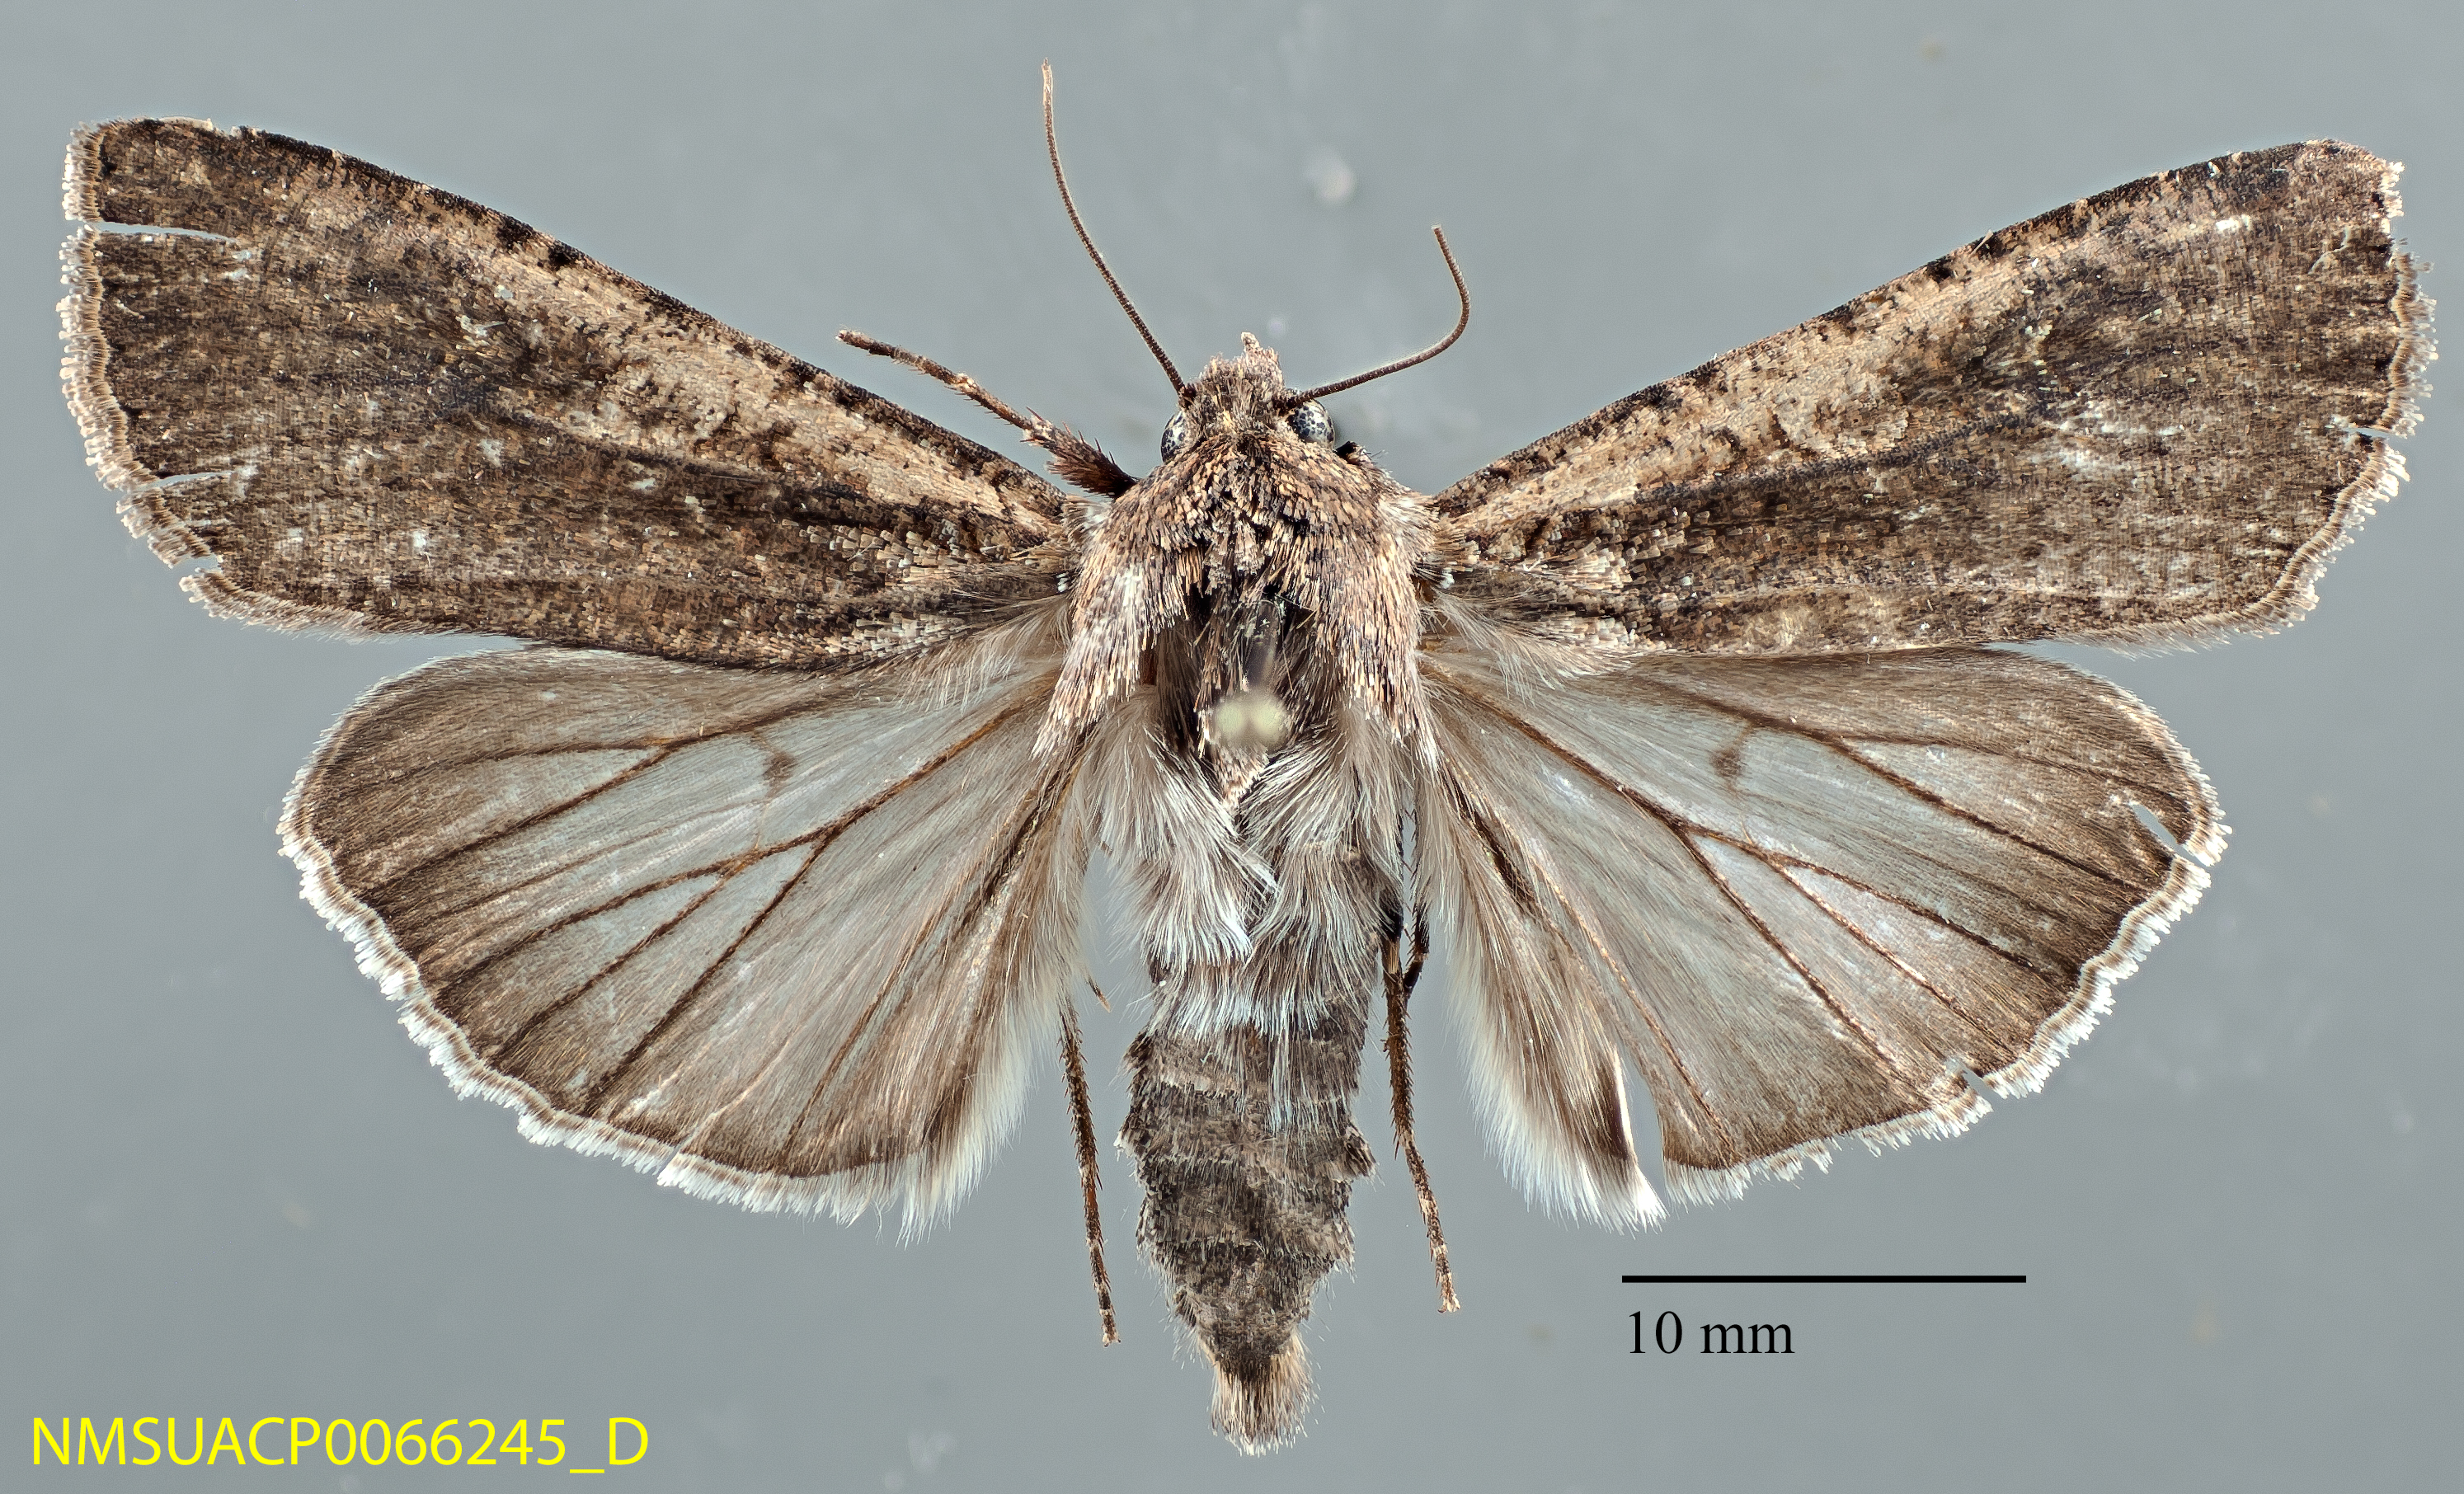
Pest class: cutworms